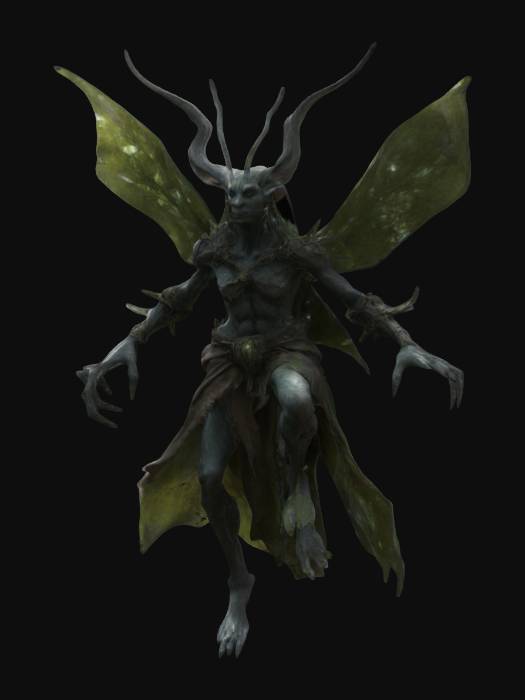
미적 점수 (1~10점): 7